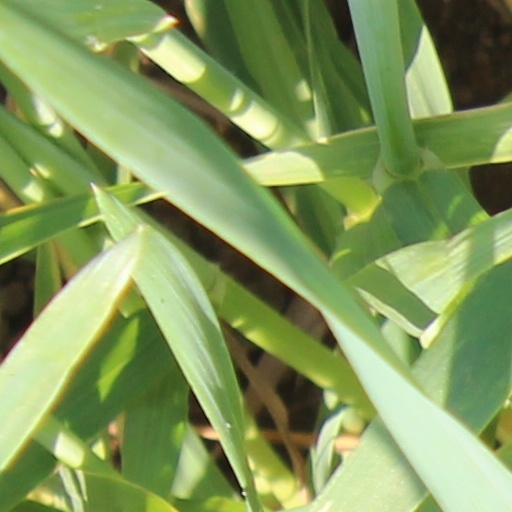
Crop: wheat